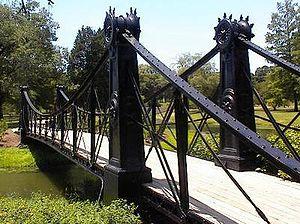
La Des Pères est une rivière urbaine qui traverse le Comté de Saint-Louis et la ville de Saint-Louis, dans l'État du Missouri aux États-Unis.